Cheltenham Avenue

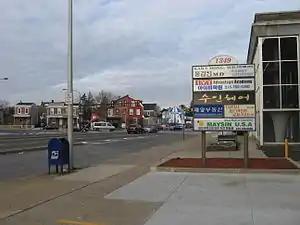
Koreatown businesses along Cheltenham Avenue in Cheltenham Township

Cheltenham Avenue begins in Springfield Township at the intersection with Paper Mill Road. It runs southeast up a hill, where it passes LaSalle College High School and forms the border between Springfield and Cheltenham Township. Following several steep ascends and climbs, Springfield Township ends on the south side of the road, and the road begins as a border between Cheltenham and Philadelphia, near the Holy Sepulchre Cemetery.